William Hogarth

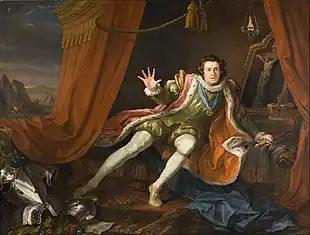
David Garrick as Richard III, 1745

In the twelve prints of "Industry and Idleness" (1747), Hogarth shows the progression in the lives of two apprentices, one of whom is dedicated and hard working, while the other, who is idle, commits crime and is eventually executed. This shows the work ethic of Protestant England, where those who worked hard were rewarded, such as the industrious apprentice who becomes Sheriff (plate 8), Alderman (plate 10), and finally the Lord Mayor of London in the last plate in the series.